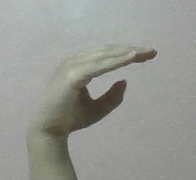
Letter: jeem